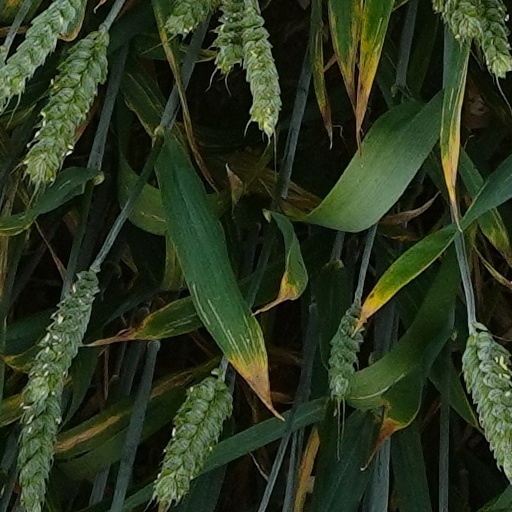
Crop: wheat